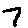
Label: 7